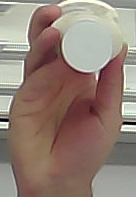
Product: heinz_mayo